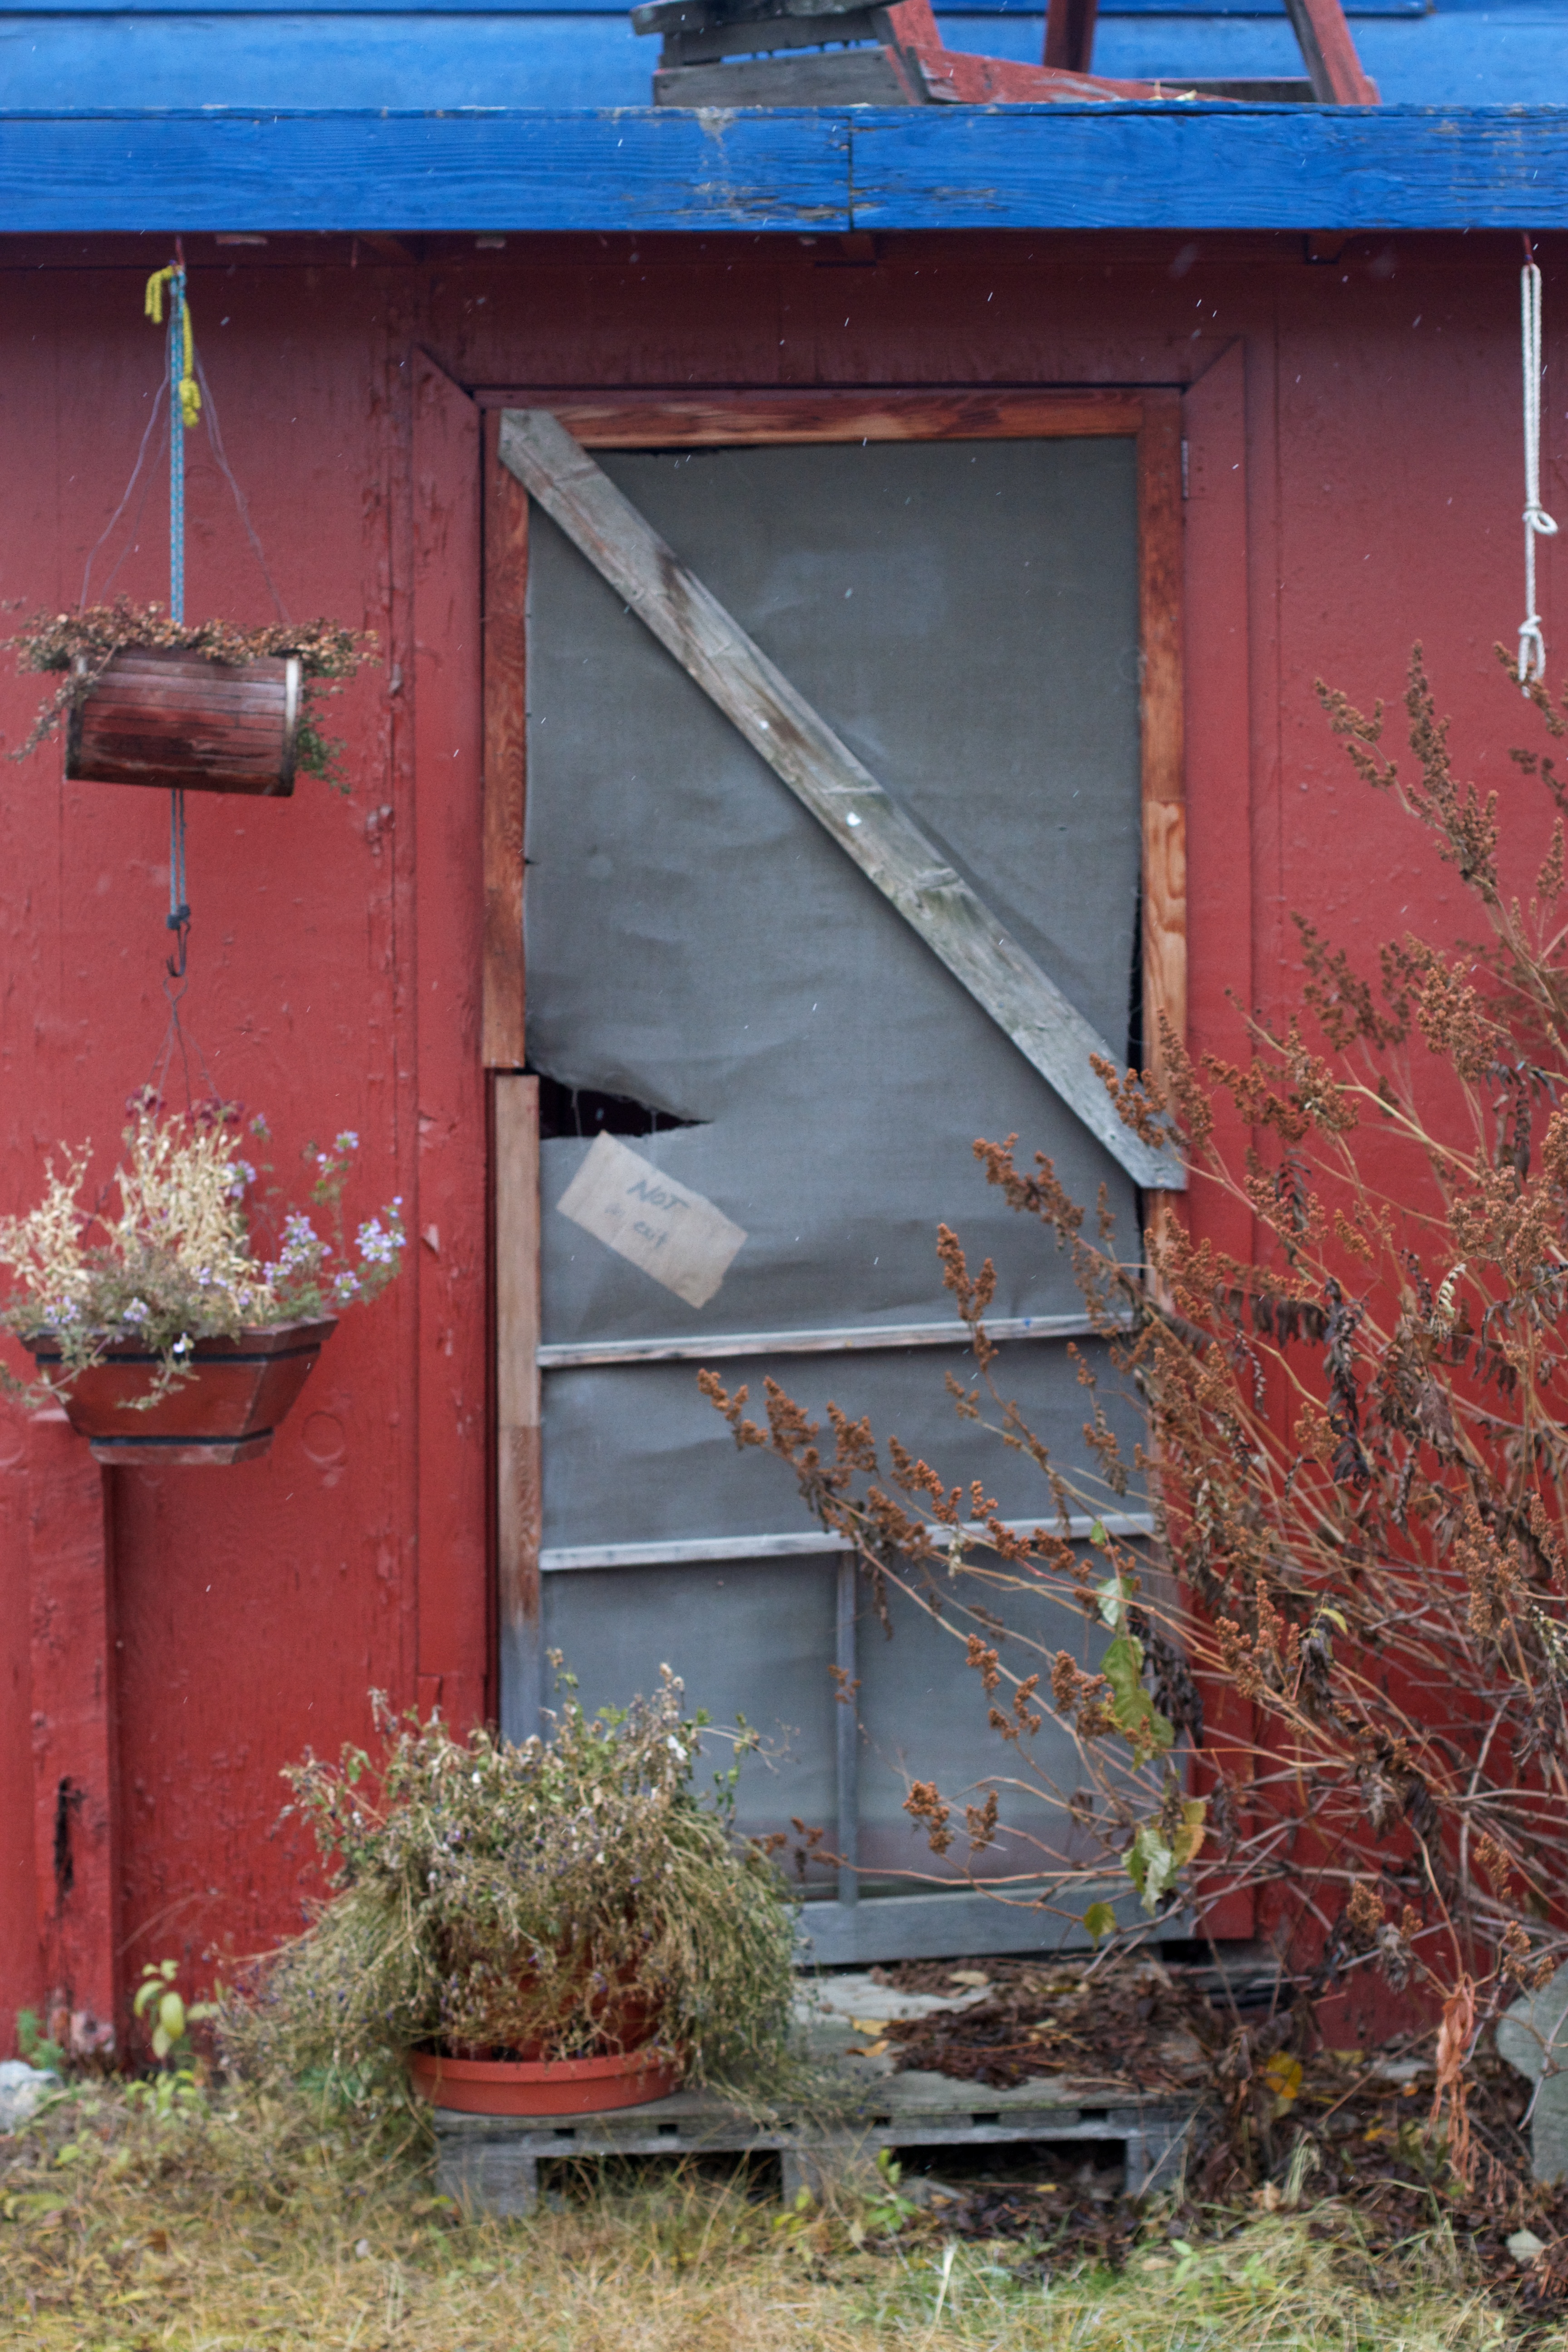
house, window, home, wall, shed, shack, red, facade, urban area